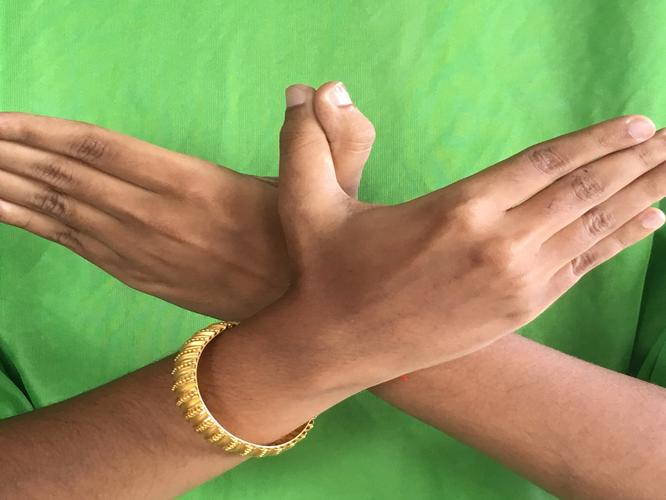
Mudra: Garuda
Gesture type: double_hand